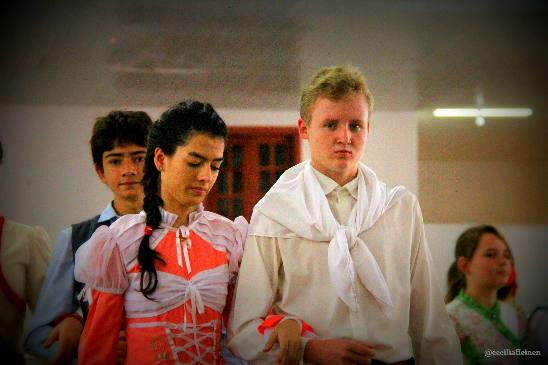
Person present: Yes